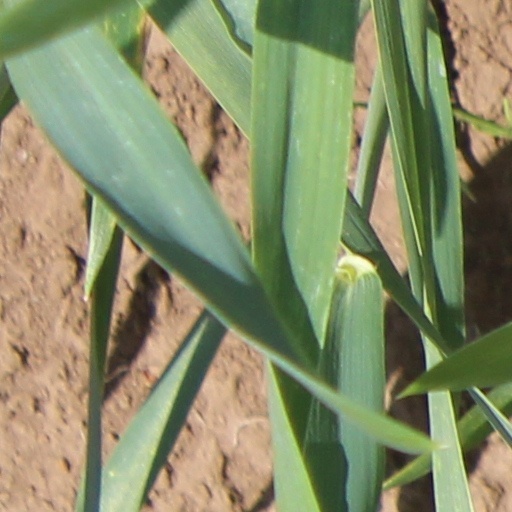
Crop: wheat